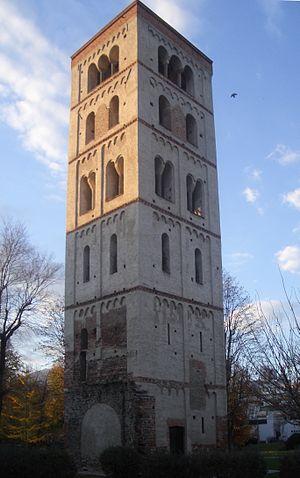
La tour de Saint-Étienne est le seul vestige d'une ancienne abbaye du XIᵉ siècle situé dans la ville d'Ivrée au Piémont en Italie.